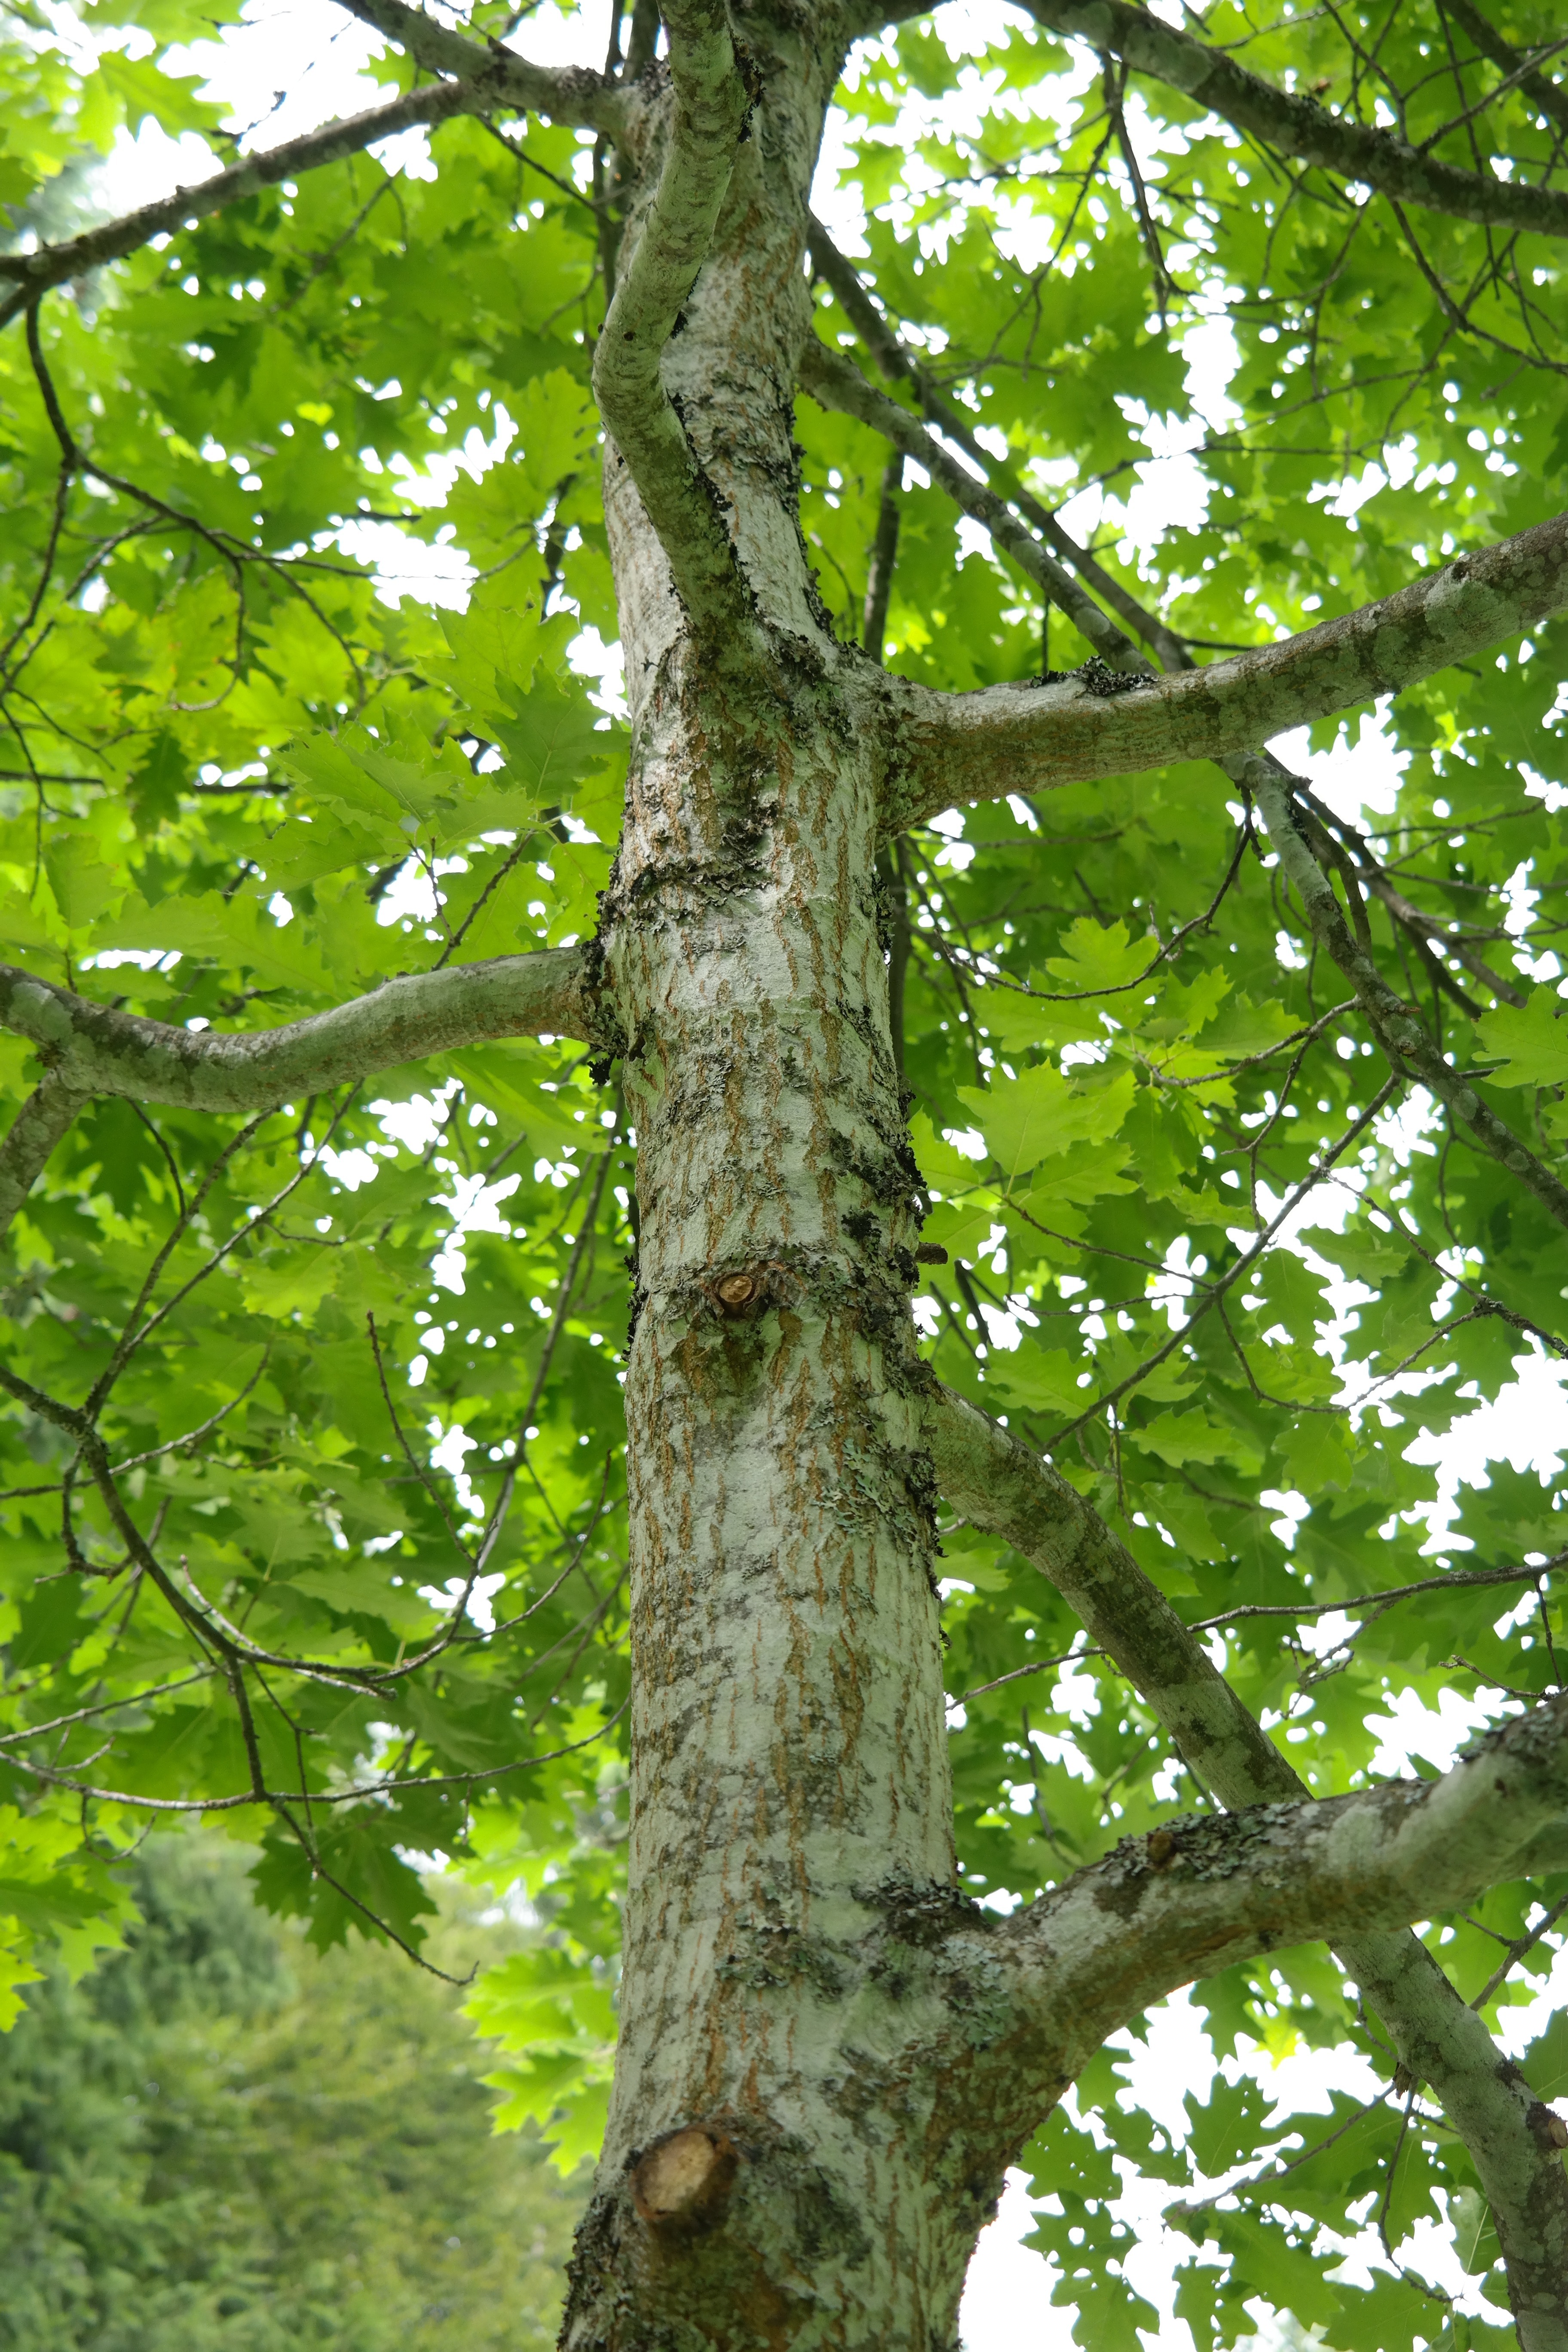
tree, forest, branch, plant, leaf, flower, trunk, log, green, produce, birch, botany, deciduous tree, tribe, aesthetic, leaves, rainforest, branches, deciduous, oak, grove, woodland, habitat, american oak, red oak, flowering plant, american spitz oak, old growth forest, quercus rubra, plant stem, woody plant, temperate broadleaf and mixed forest, land plant, plane tree family